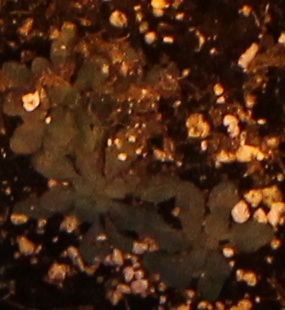
Label: Horseweed